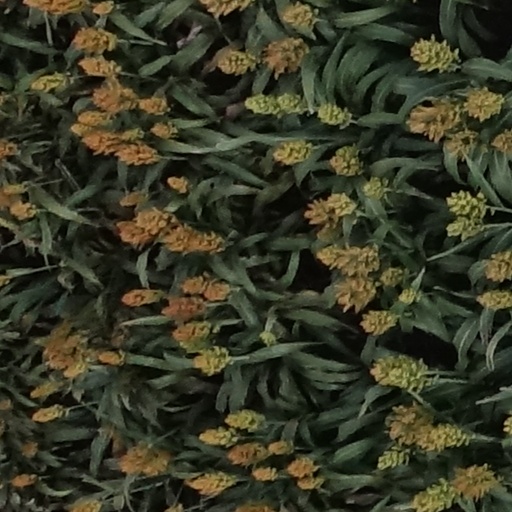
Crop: sorghum